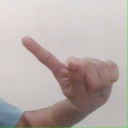
अक्षर: ए